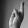
ASL letter: R